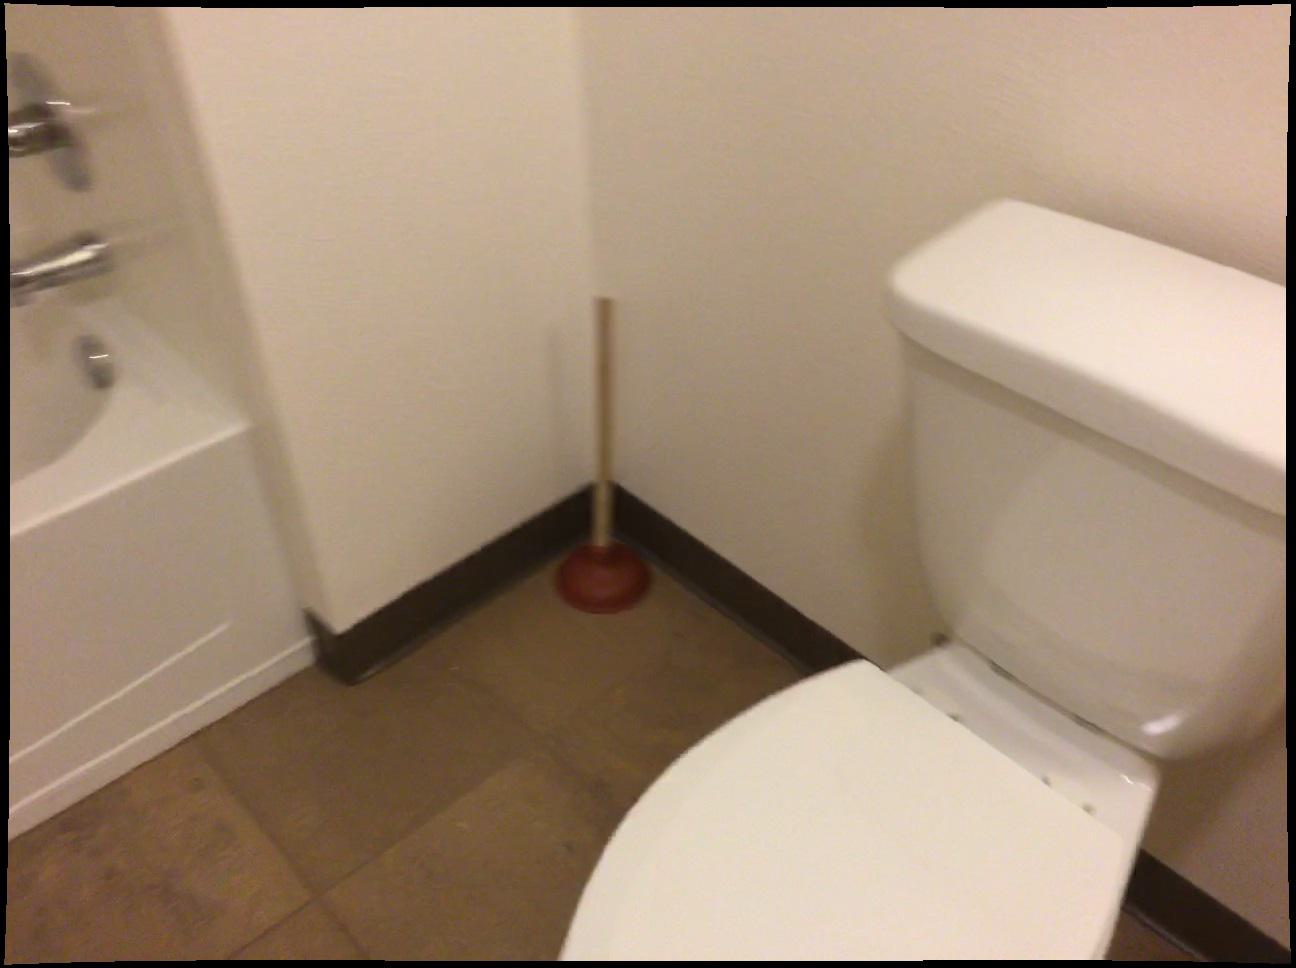
Question: In the image, there is the bathtub. Pinpoint several points within the vacant space situated right of the bathtub from the world's perspective. Your final answer should be formatted as a list of tuples, i.e. [(x1, y1), ...], where each tuple contains the x and y coordinates of a point satisfying the conditions above. The coordinates should be between 0 and 1, indicating the normalized pixel locations of the points.
Answer: [(0.284, 0.935), (0.272, 0.526), (0.265, 0.454), (0.285, 0.476), (0.308, 0.500), (0.278, 0.410), (0.298, 0.431), (0.319, 0.452), (0.343, 0.476)]